Nicolas Joseph Maison

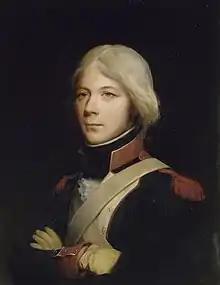
Nicolas Joseph Maison, grenadier in the 1st battalion of Paris in 1792, by Léon Cogniet (1834)

Nicolas-Joseph Maison was born in Épinay-sur-Seine, near Paris on 19 December 1771. He enlisted in the Army in 1789 and on 1 August 1791, he was named captain in the 9th Battalion of Volunteers of Paris and served in the infantry in the early French Revolutionary Wars. He served as aide-de-camp to Minister of War Jean Bernadotte in 1799.